National Museum of Qatar

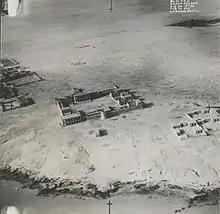
An aerial photograph of the Old Amiri Palace taken by the Royal Air Force in 1934

Upon Khalifa bin Hamad Al Thani's accession to the throne in 1972, he drew up plans for a national museum in order to document the country's heritage and traditions. That year, he contracted Michael Rice & Company to design the structural and functional aspects of the museum. It was decided that the building would enclose the Old Amiri Palace, a dilapidated early-20th century palace previously occupied by Qatar's former emir, Abdullah bin Jassim Al Thani. A lagoon was also created to provide a venue for showcasing traditional dhows and pearling equipment.